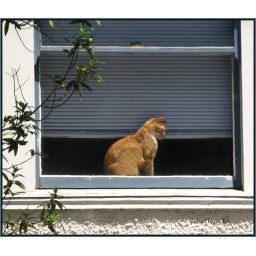
A cat in the window . . .